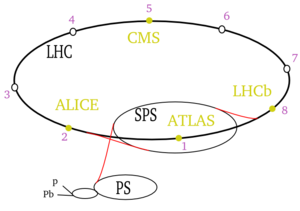
Le Grand collisionneur de hadrons à haute luminosité est une mise à niveau du Grand Collisionneur de Hadrons dont les travaux ont commencé en juin 2018 et devant être opérationnelle en 2026. La mise à niveau vise à augmenter la luminosité du collisionneur d'un facteur de 5 à 10.